List of awards and nominations received by Guns N' Roses

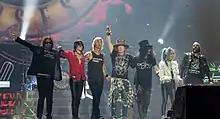
Guns N' Roses performing in 2017

Guns N' Roses is an American hard rock band formed 1985 in Los Angeles, California. They are led by frontman and co-founder Axl Rose, and also include Slash (lead guitar), Dizzy Reed (keyboards), Duff McKagan (bass), Melissa Reese (keyboards), Richard Fortus (guitar), & Frank Ferrer (drums). Guns N' Roses have released six studio albums, all on the Geffen Records label: "Appetite for Destruction" (1987), "G N' R Lies" (1988), "Use Your Illusion I" (1991), "Use Your Illusion II" (1991), ""The Spaghetti Incident?"" (1993), and "Chinese Democracy" (2008). Guns N' Roses have sold more than 45 million albums in the United States.